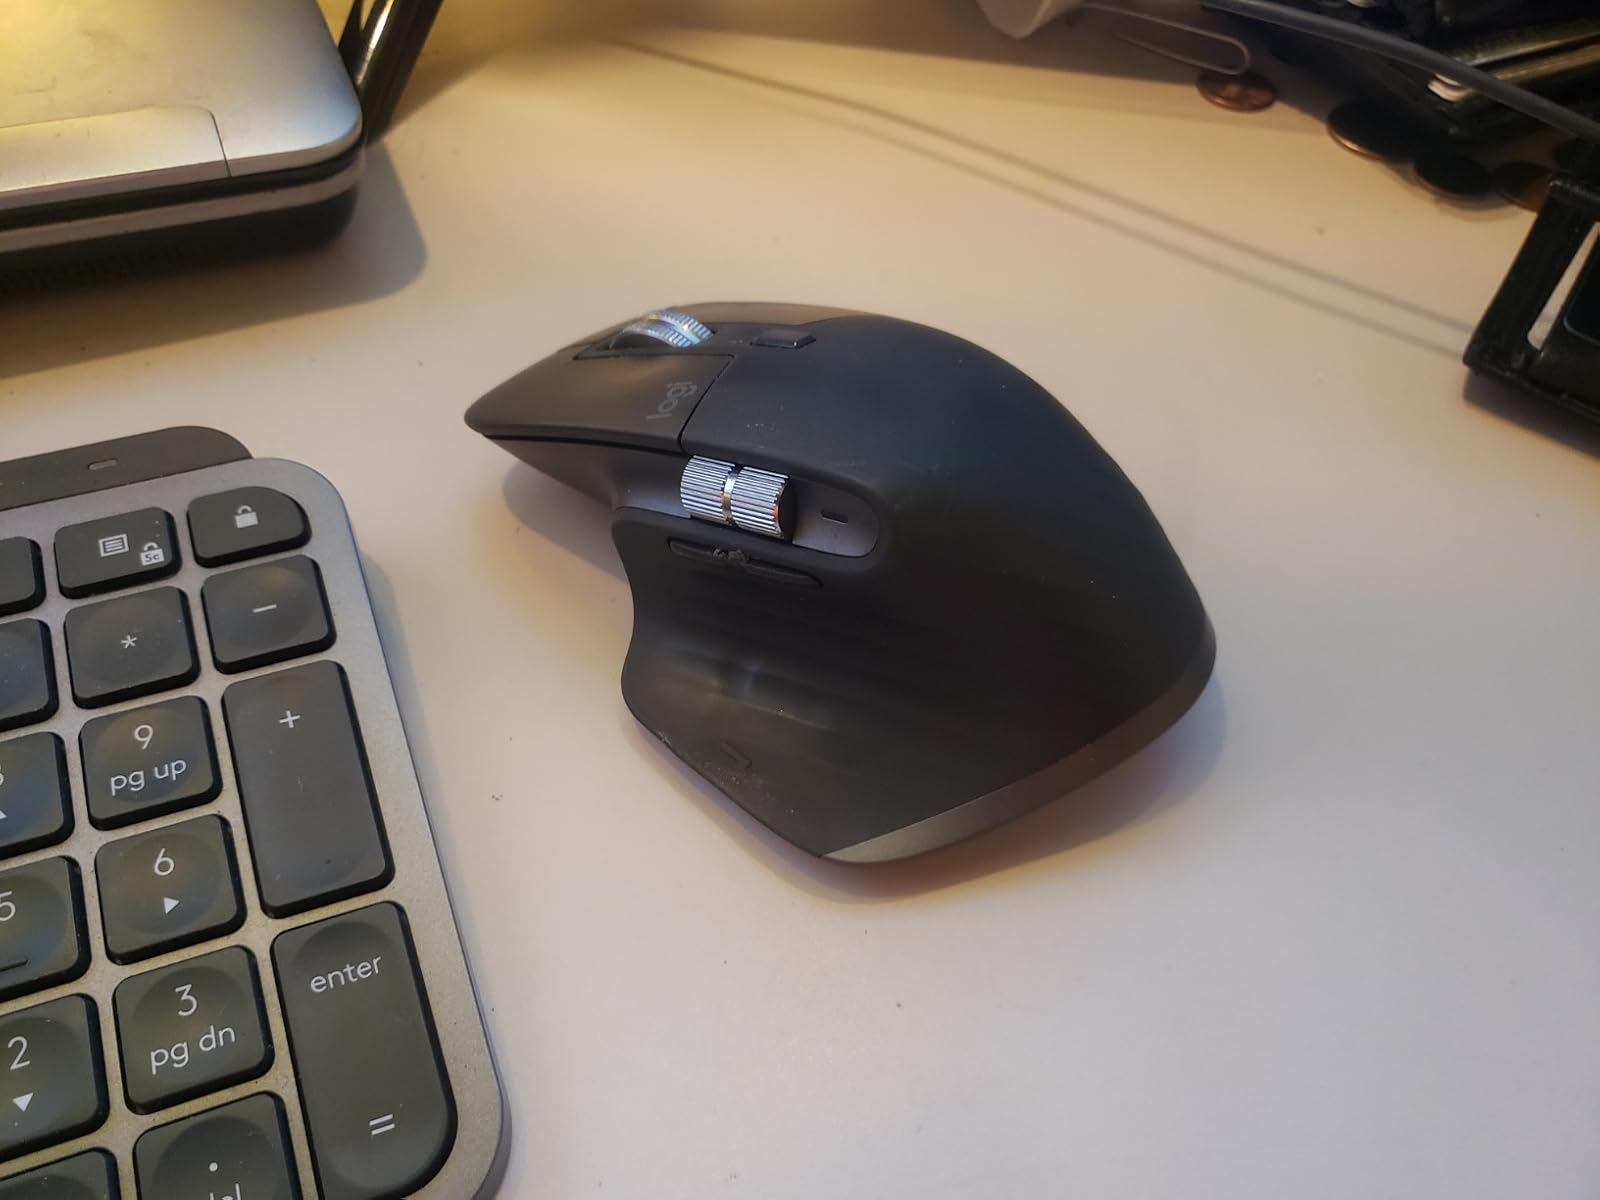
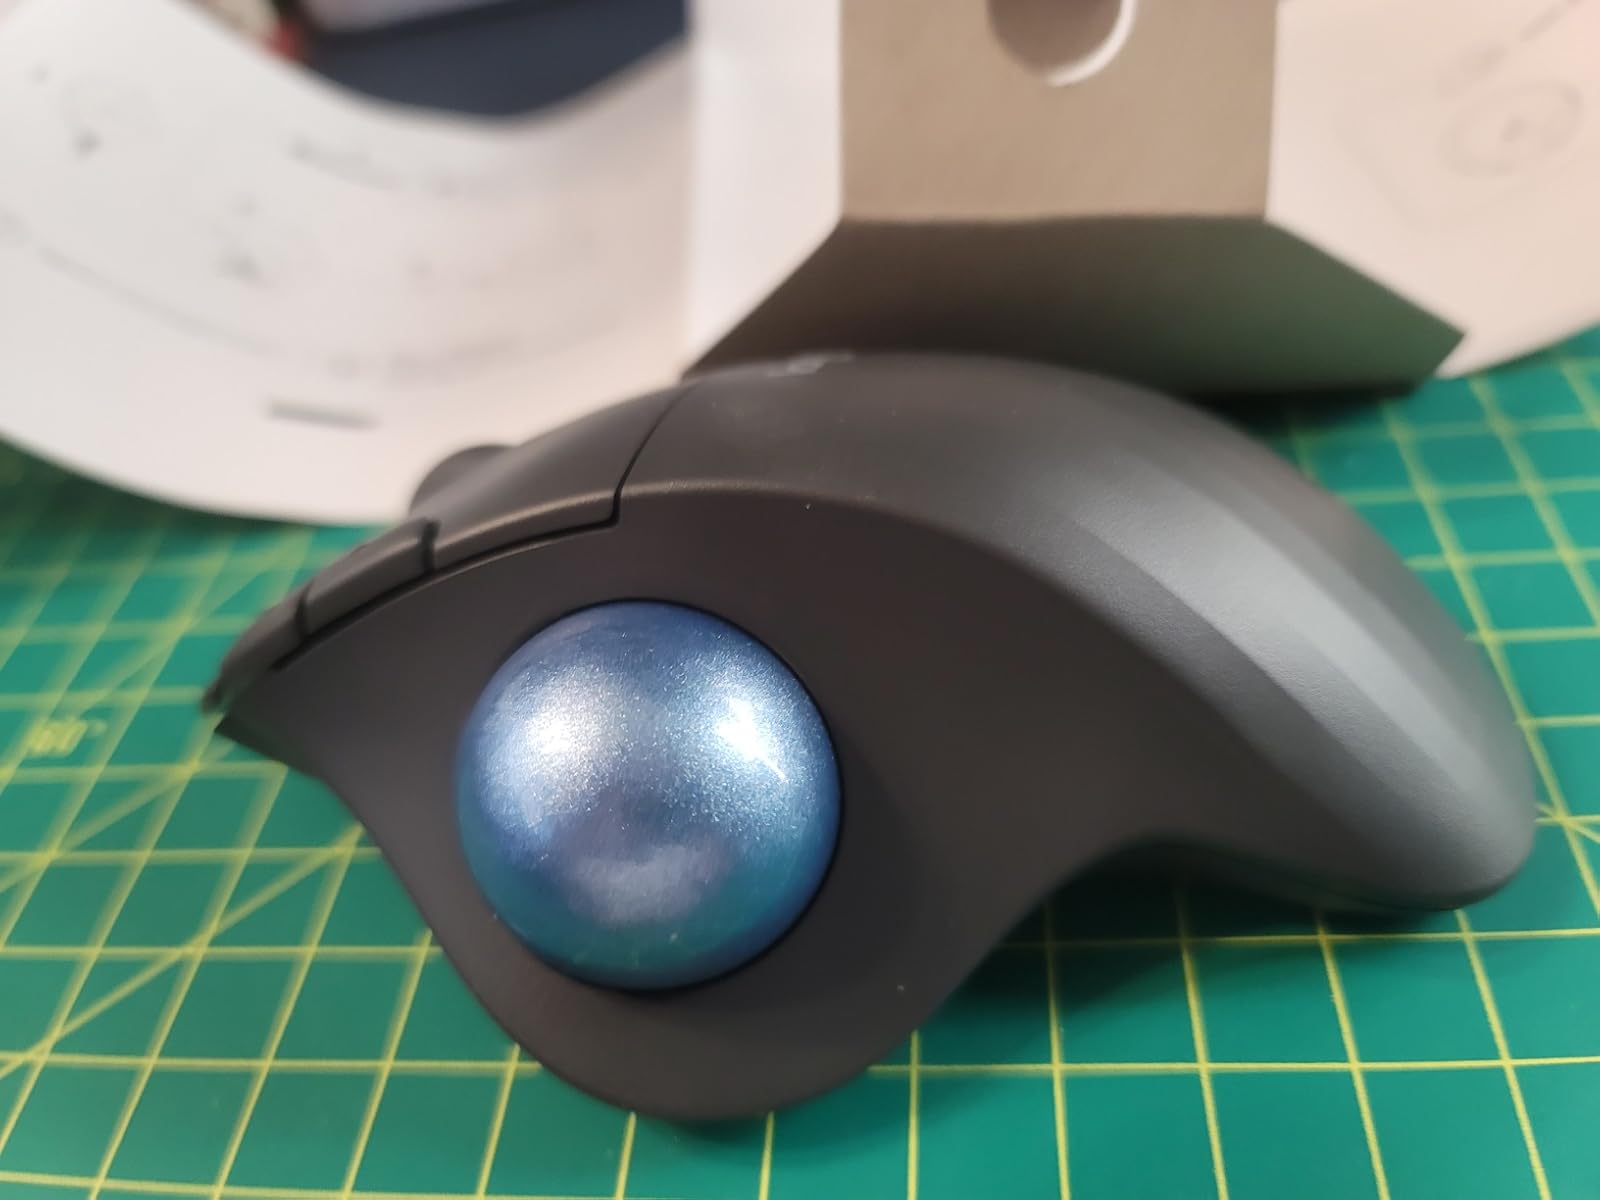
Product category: mouse
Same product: no